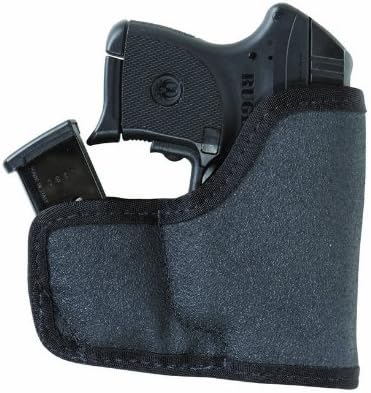
TUFF Pocket-Roo Holster, Kahr P380 (Size 17)
Category: Sports & Outdoors
Pocket-Roo Holster Size 17
Features: Holds Spare Mag | Pants Pocket | Grips Pocket | Kahr P380 | off duty/sport